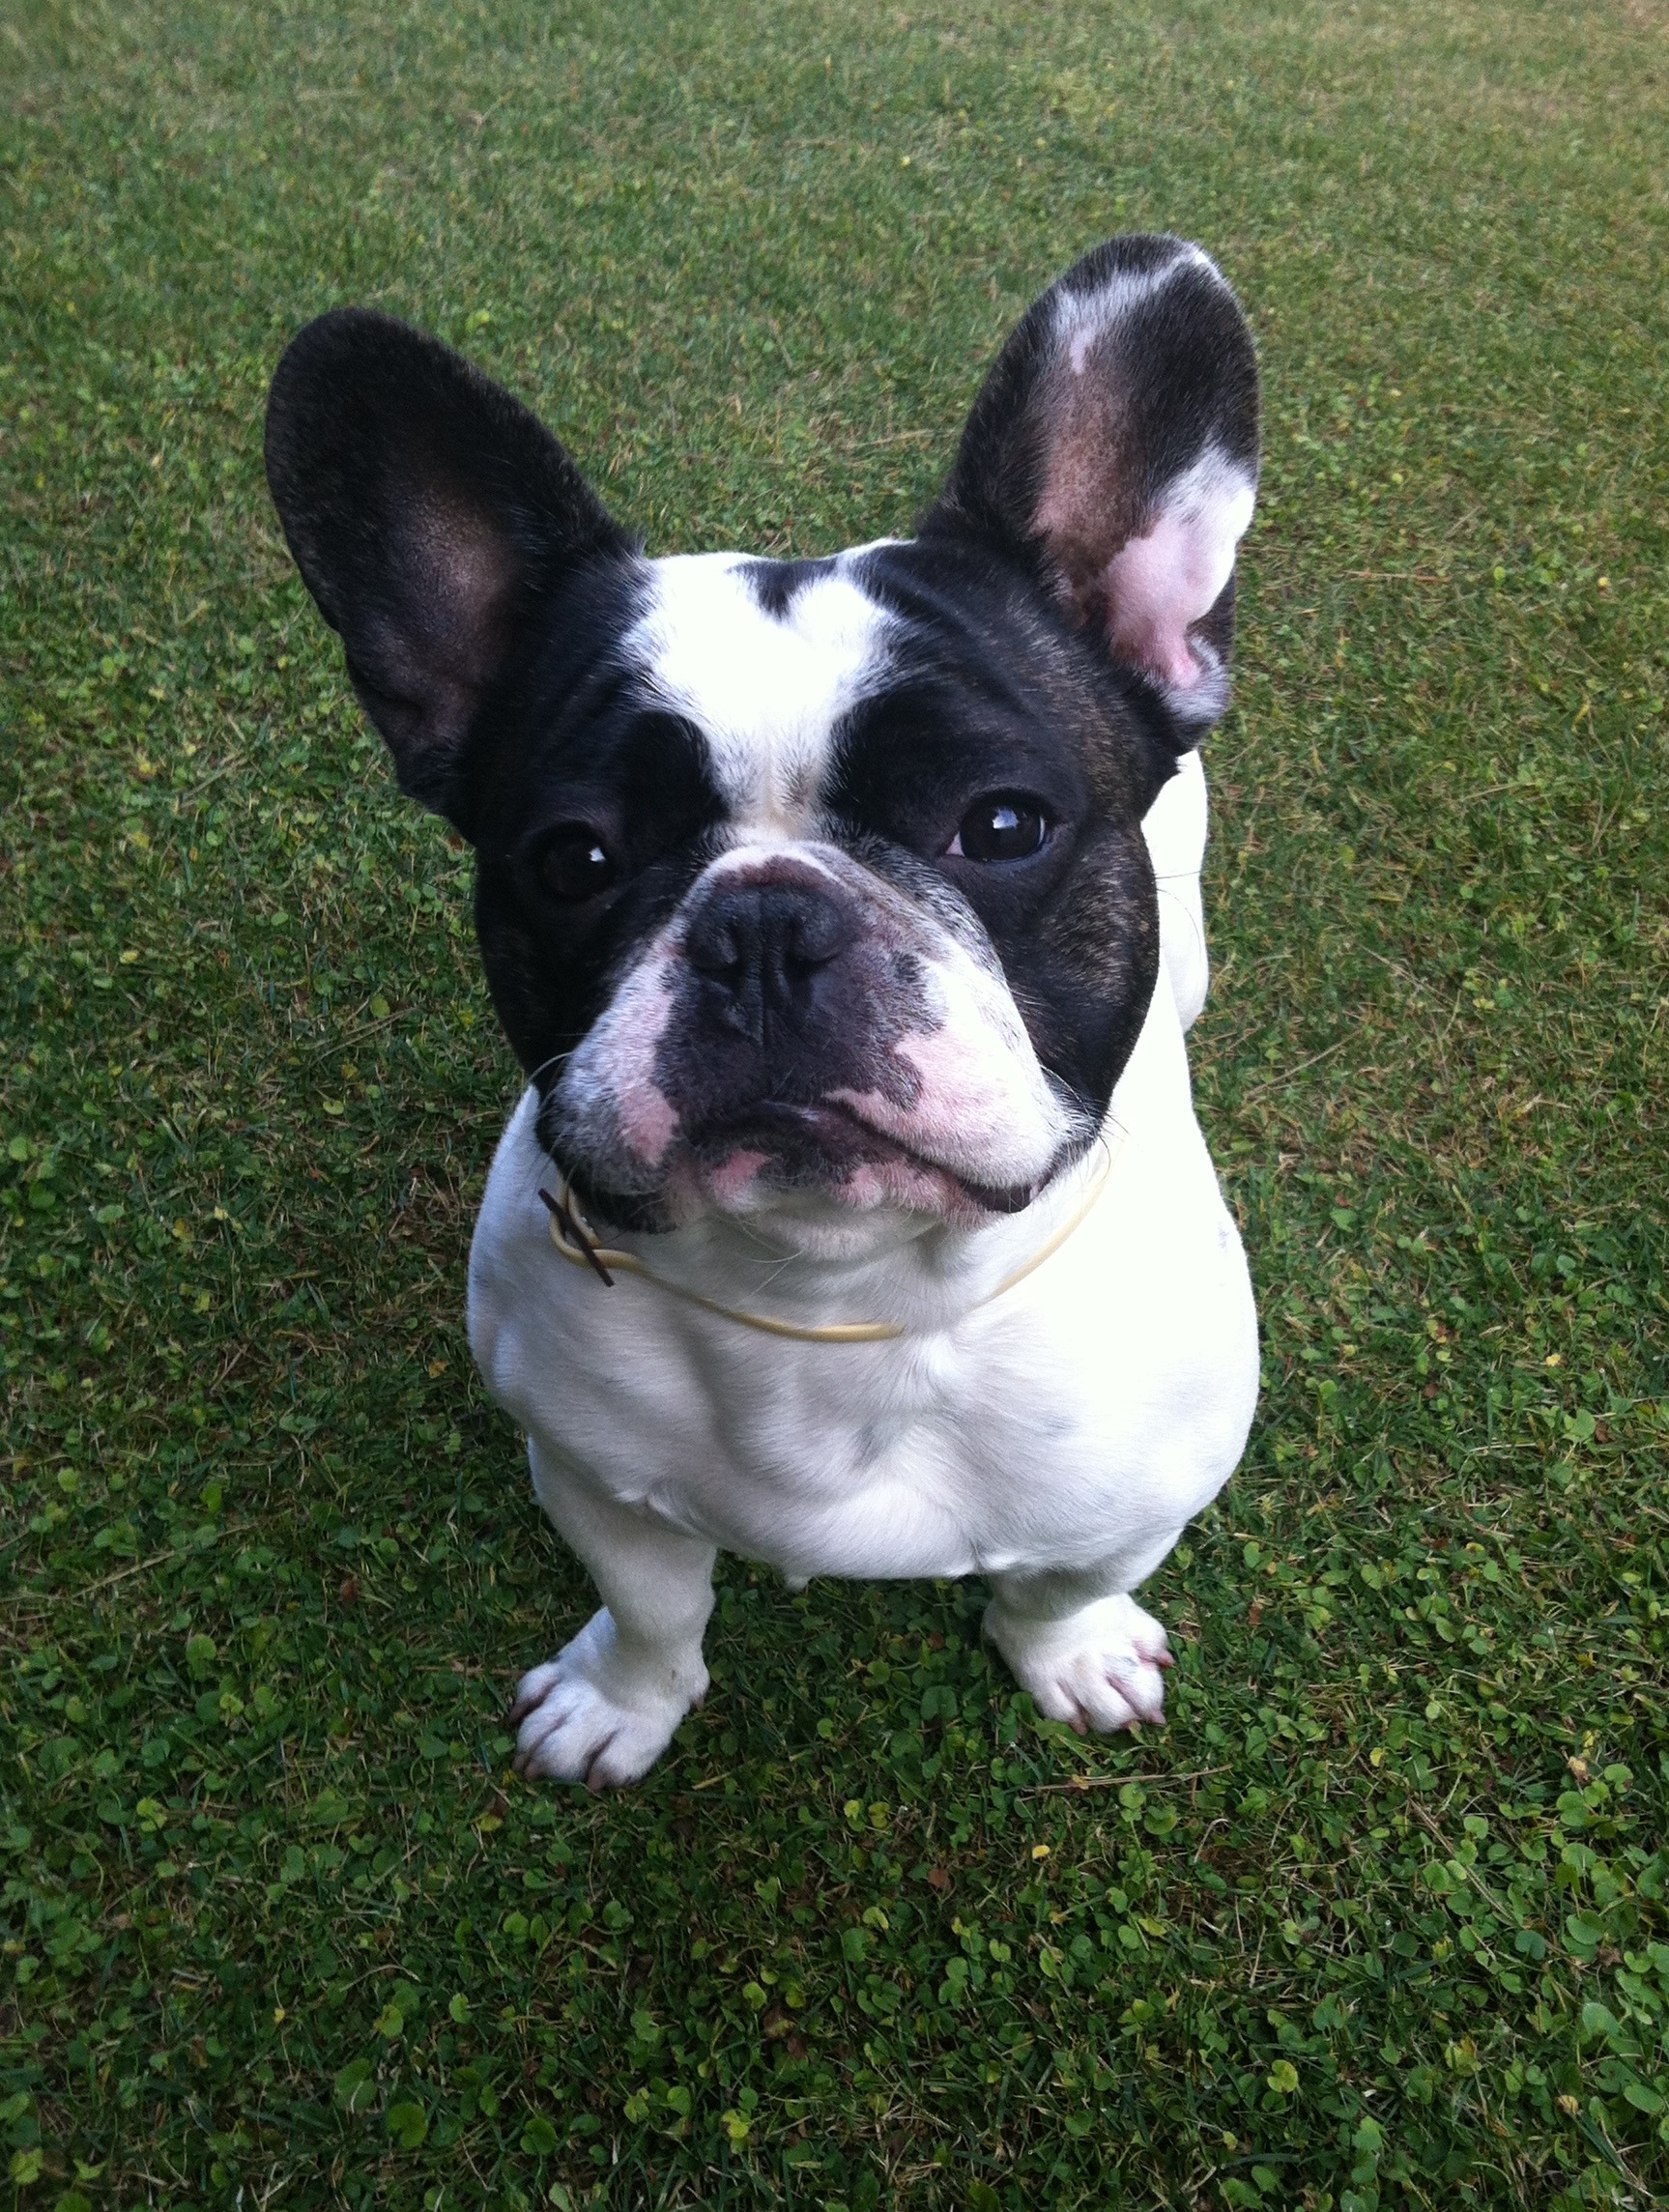
lawn, dog, mammal, bulldog, vertebrate, french bulldog, dog breed, bulldog french, boston terrier, old english bulldog, dog like mammal, carnivoran, olde english bulldogge, toy bulldog, british bulldogs, australian bulldog, white english bulldog